Don Steinbrunner

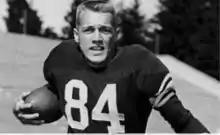

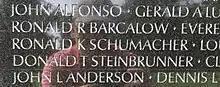
Steinbrunner's name (fourth row) on the Vietnam Veterans Memorial

Donald Thomas Steinbrunner (April 5, 1932 – July 20, 1967) was an American football offensive tackle who was one of only two American professional football players to die in the Vietnam War.